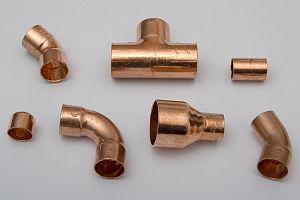
Raccords en cuivre pour plomberie
Le cuivre est l'élément chimique de numéro atomique 29, de symbole Cu. Le corps simple cuivre est un métal.